Australian Services cricket team

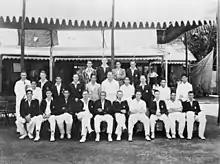
The Australian and East Zone teams in a group photo.

The team was scheduled to play East Zone in Calcutta, but the city was gripped in deadly riots as independence activists agitated against British rule. The match went ahead, but on the first day, thousands of protestors invaded the pitch, interrupting play for an hour. Elsewhere in the city, 23 people were killed. Australia batted first and made only 107, before East Zone replied with 131. Led by Hassett's 125, Australia posted 304 to leave the hosts a target of 281. On the final day, Miller's friend Denis Compton, who was playing for East Zone while on deployment with the British Army in India, was nearing a century as his team closed in on victory. The pro-independence rioters broke through the security presence and invaded the pitch again. The leader of the demonstrators ran up to Compton and said: "Mr Compton, you very good player, but you must stop". In later years, Miller would quote this remark whenever Compton came to the crease in matches featuring both of them. Compton told the rioters to ask Hassett, saying that the Australian skipper controlled proceedings. Hassett smiled at the leader of the irate demonstrators and asked "You wouldn't happen to have a cigarette, would you, old boy?" The rioters calmed down and play resumed. Compton brought up his century with the winning runs. In 2005, the ECB and Cricket Australia decided that the player adjudged the Player of the Series in the Ashes would be awarded the Compton-Miller Medal, recognising their friendship and rivalry.